DRG Class E 19

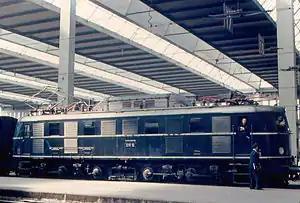
E 19 12 at Munich central station, 1967

The electric locomotives of the class E 19 (class 119 from 1968) were the fastest electric locomotives of the Deutsche Reichsbahn. In regular service, they were restricted to a maximum speed of 180 km/h, but the locomotives were designed for travel speeds of up to 225 km/h. At the time of their presentation, they were the most powerful single frame locomotives ever built.